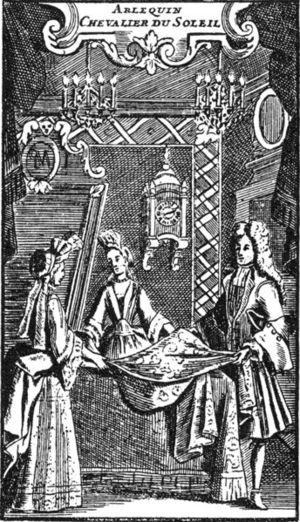
Anne Mauduit de Fatouville, dit Nolant de Fatouville, né au XVIIᵉ siècle à Rouen et mort le 2 septembre 1715, est un dramaturge français de la Comédie-Italienne.
Comédie-Italienne ou Théâtre-Italien sont des noms qui ont été utilisés pour les pièces de théâtre de langue italienne lorsqu'elles ont été jouées par nombreuses troupes en France, notamment à Paris.